Go to Hell, Hoodlums!

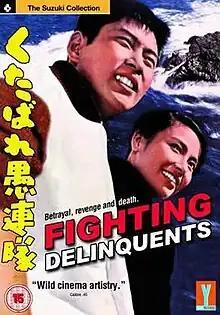

is a 1960 Japanese film directed by Seijun Suzuki for the Nikkatsu Corporation. It is Suzuki's first color film.